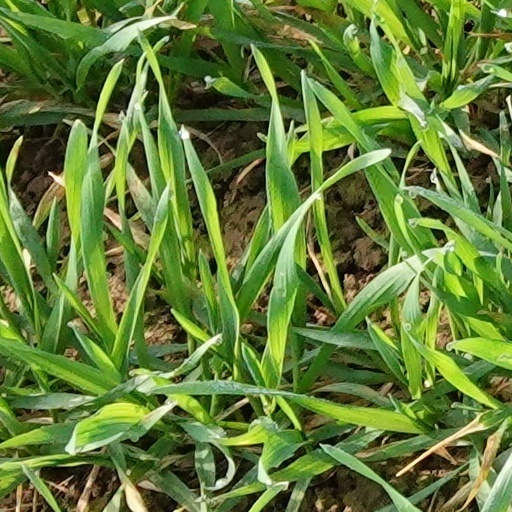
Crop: wheat